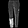
Label: Trouser